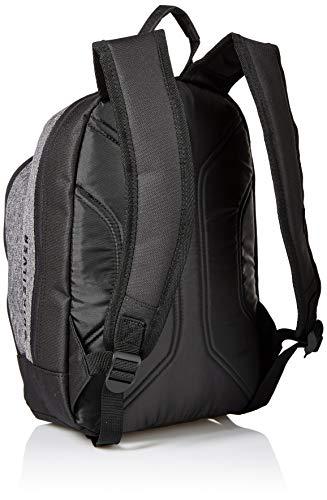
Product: Quiksilver Little Chompine Boys Backpack
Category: Clothing, Shoes & Jewelry | Luggage & Travel Gear | Backpacks | Kids' Backpacks
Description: Pockets: 4 slip.
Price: $26.14